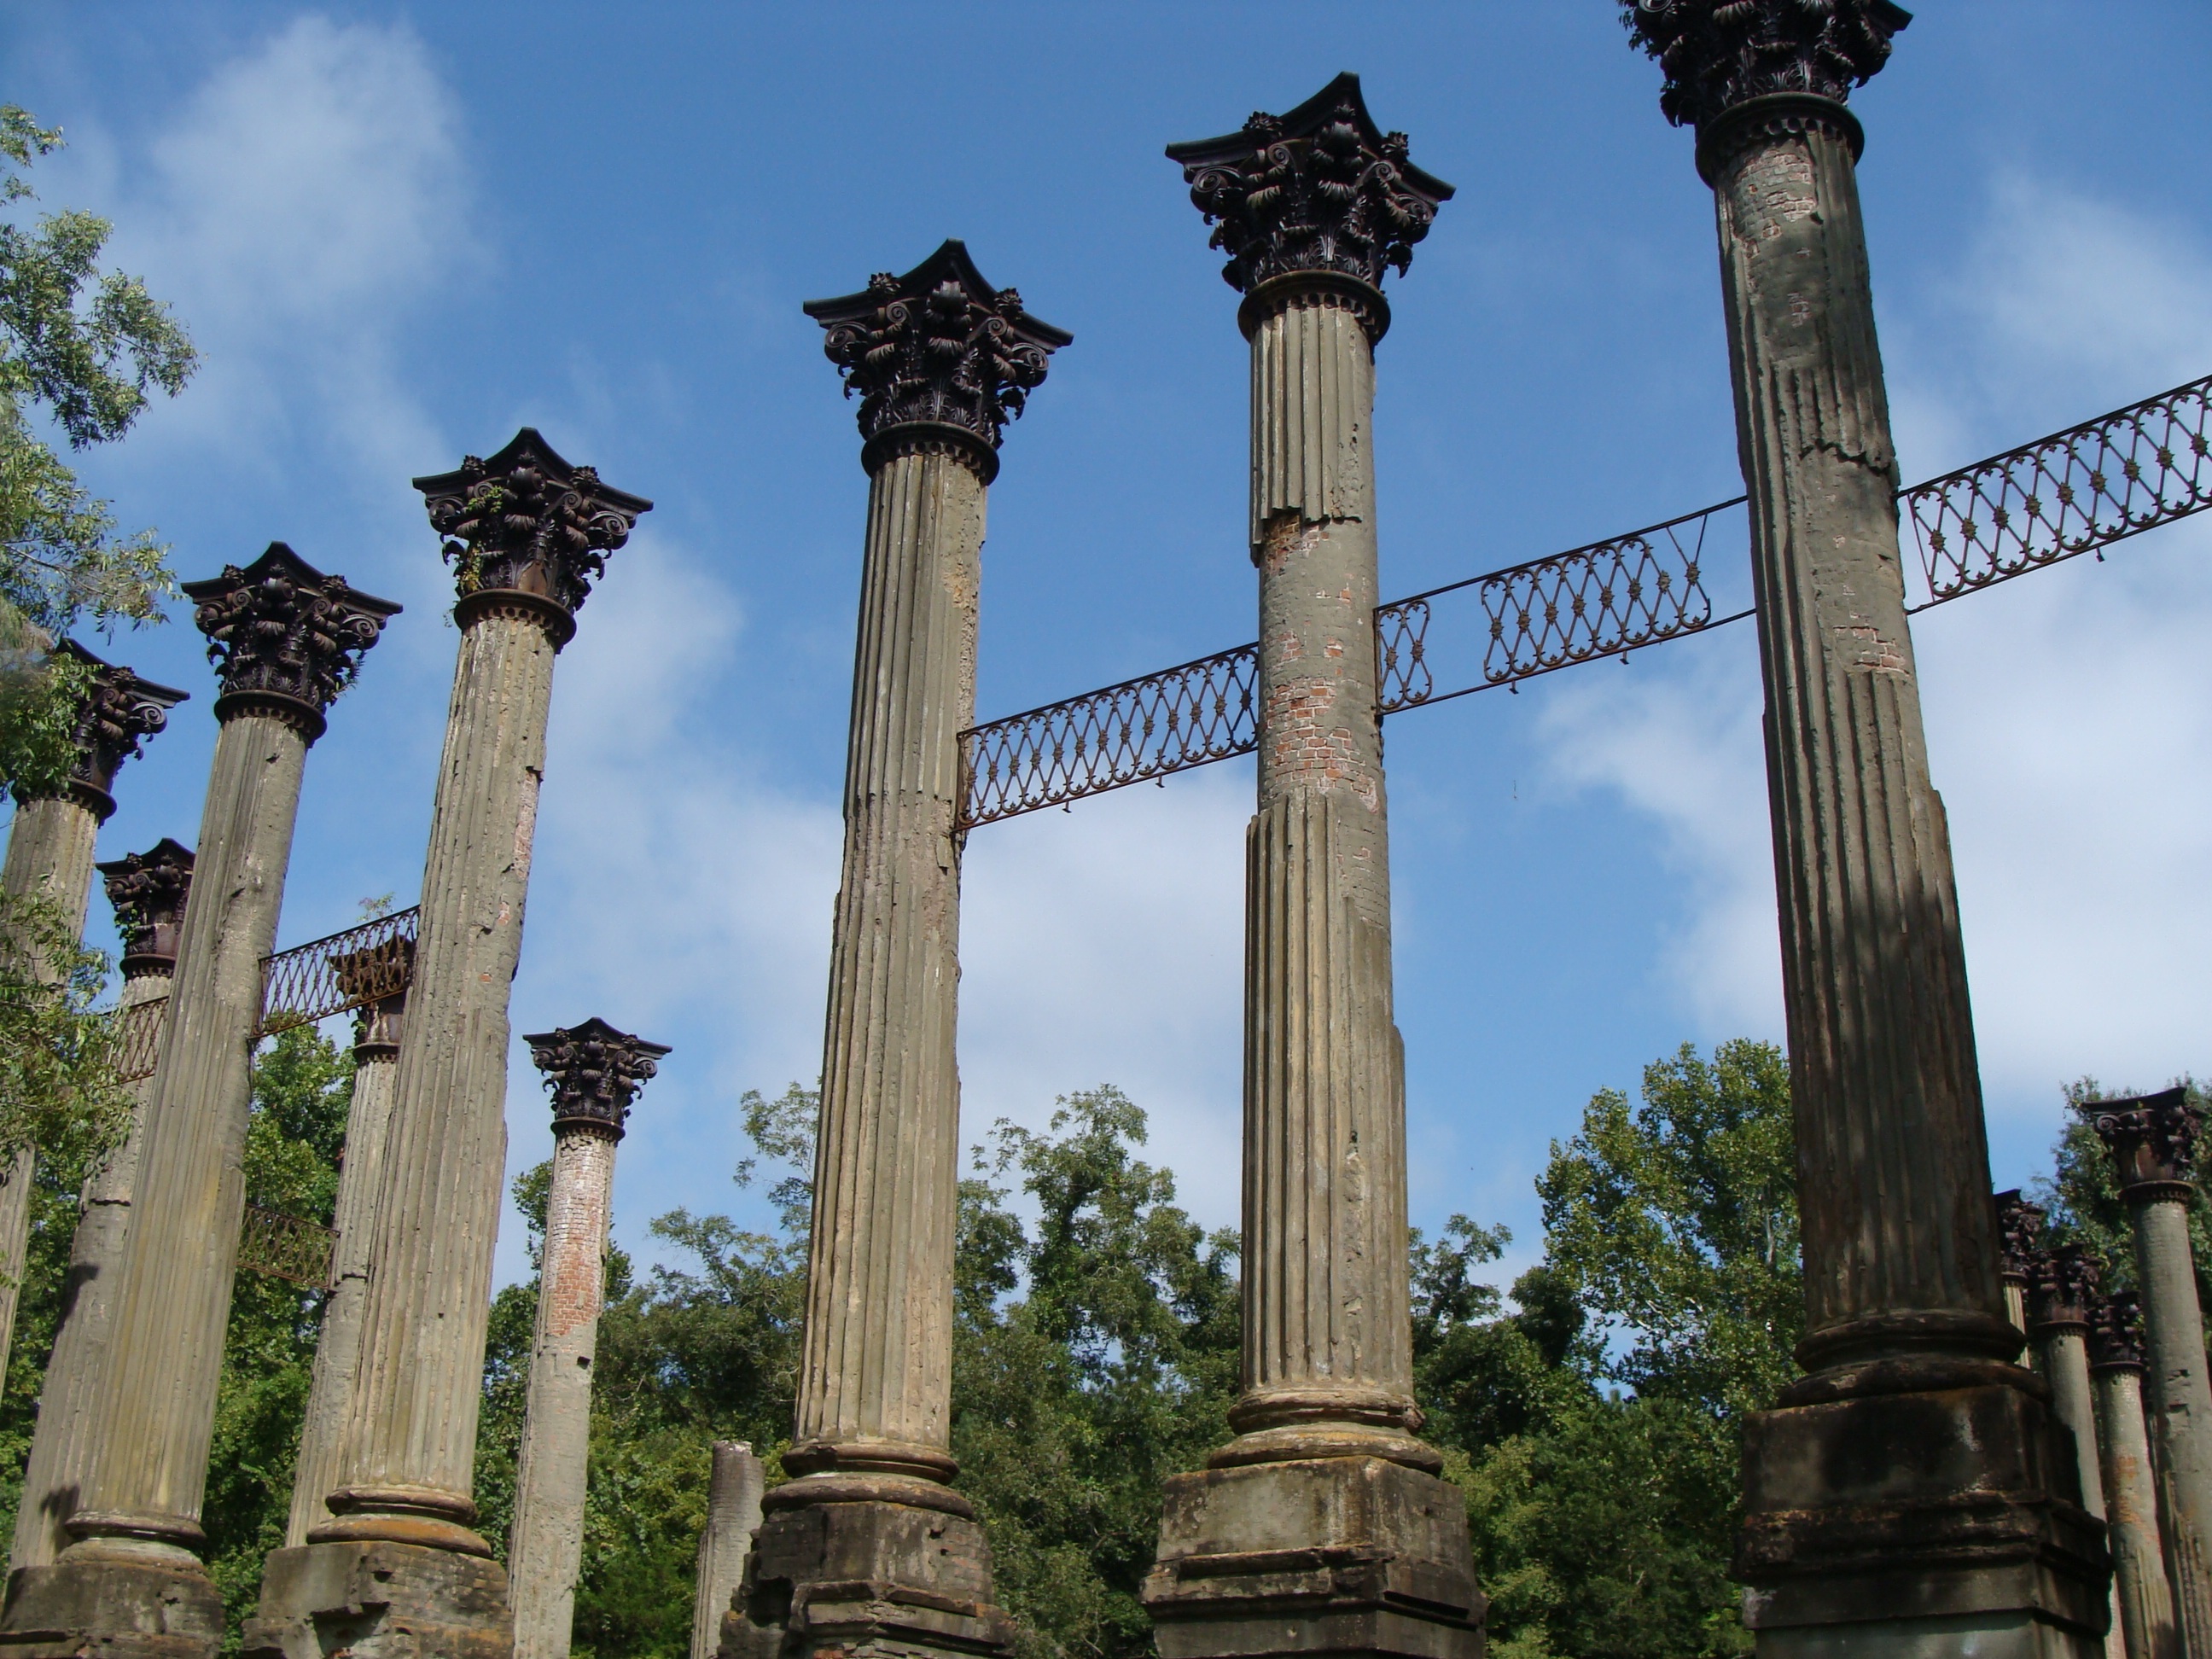
architecture, structure, house, monument, statue, arch, column, landmark, tourism, place of worship, temple, ruins, mississippi, windsor, unesco world heritage site, roman temple, historic site, ancient history, ancient roman architecture, ancient greek temple